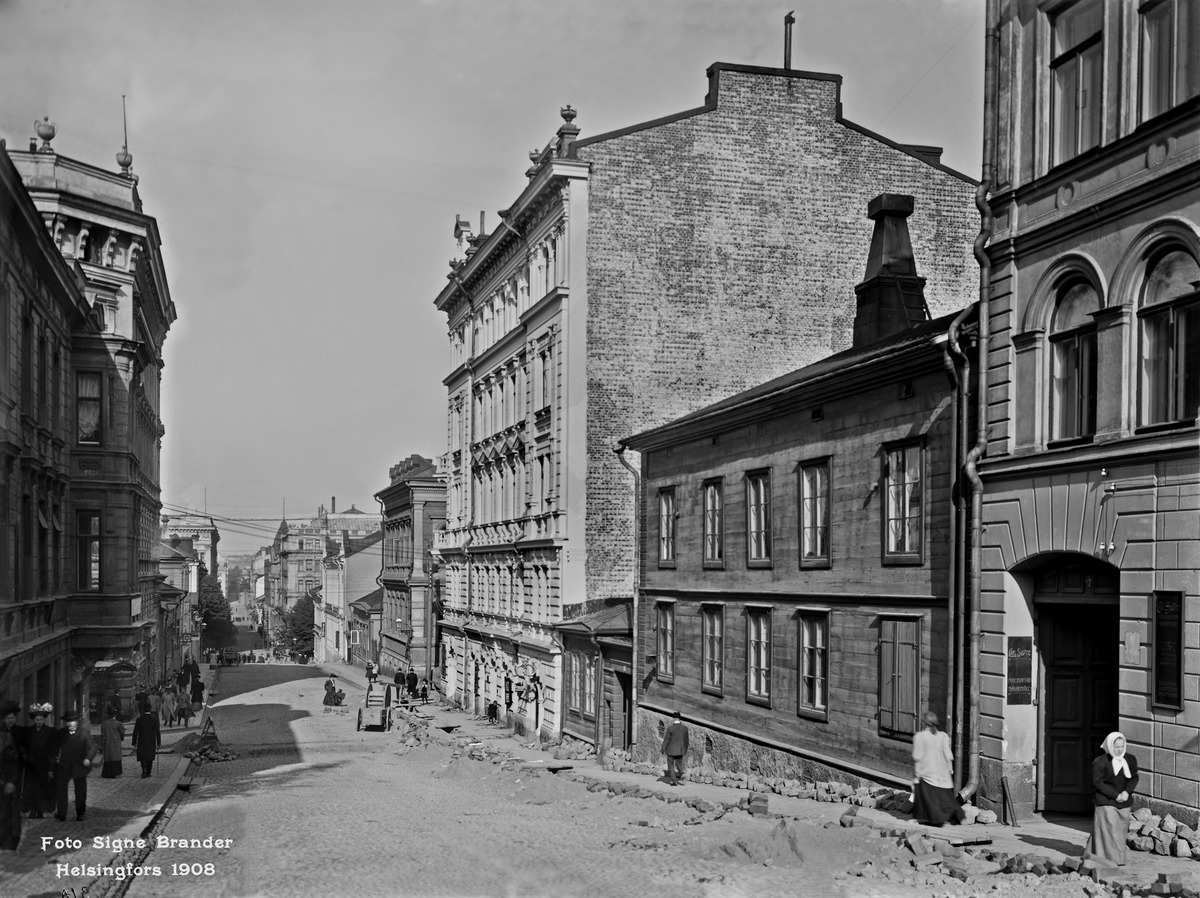
Korkeavuorenkatu 39, 41, 43, 45, 47
sisällön kuvaus: Korkeavuorenkatu 39, 41, 43, 45, 47. mustavalkoinen
Kuvaaja: Brander, Signe, valokuvaaja
Ajankohta: kuvausaika 1908
Paikka: Suomi, Uusimaa, Helsinki, Kaartinkaupunki Helsinki, Korkeavuorenkatu 39, 41, 43, 45, 47
Aiheet: puurakennukset, rakentaminen, leipomot